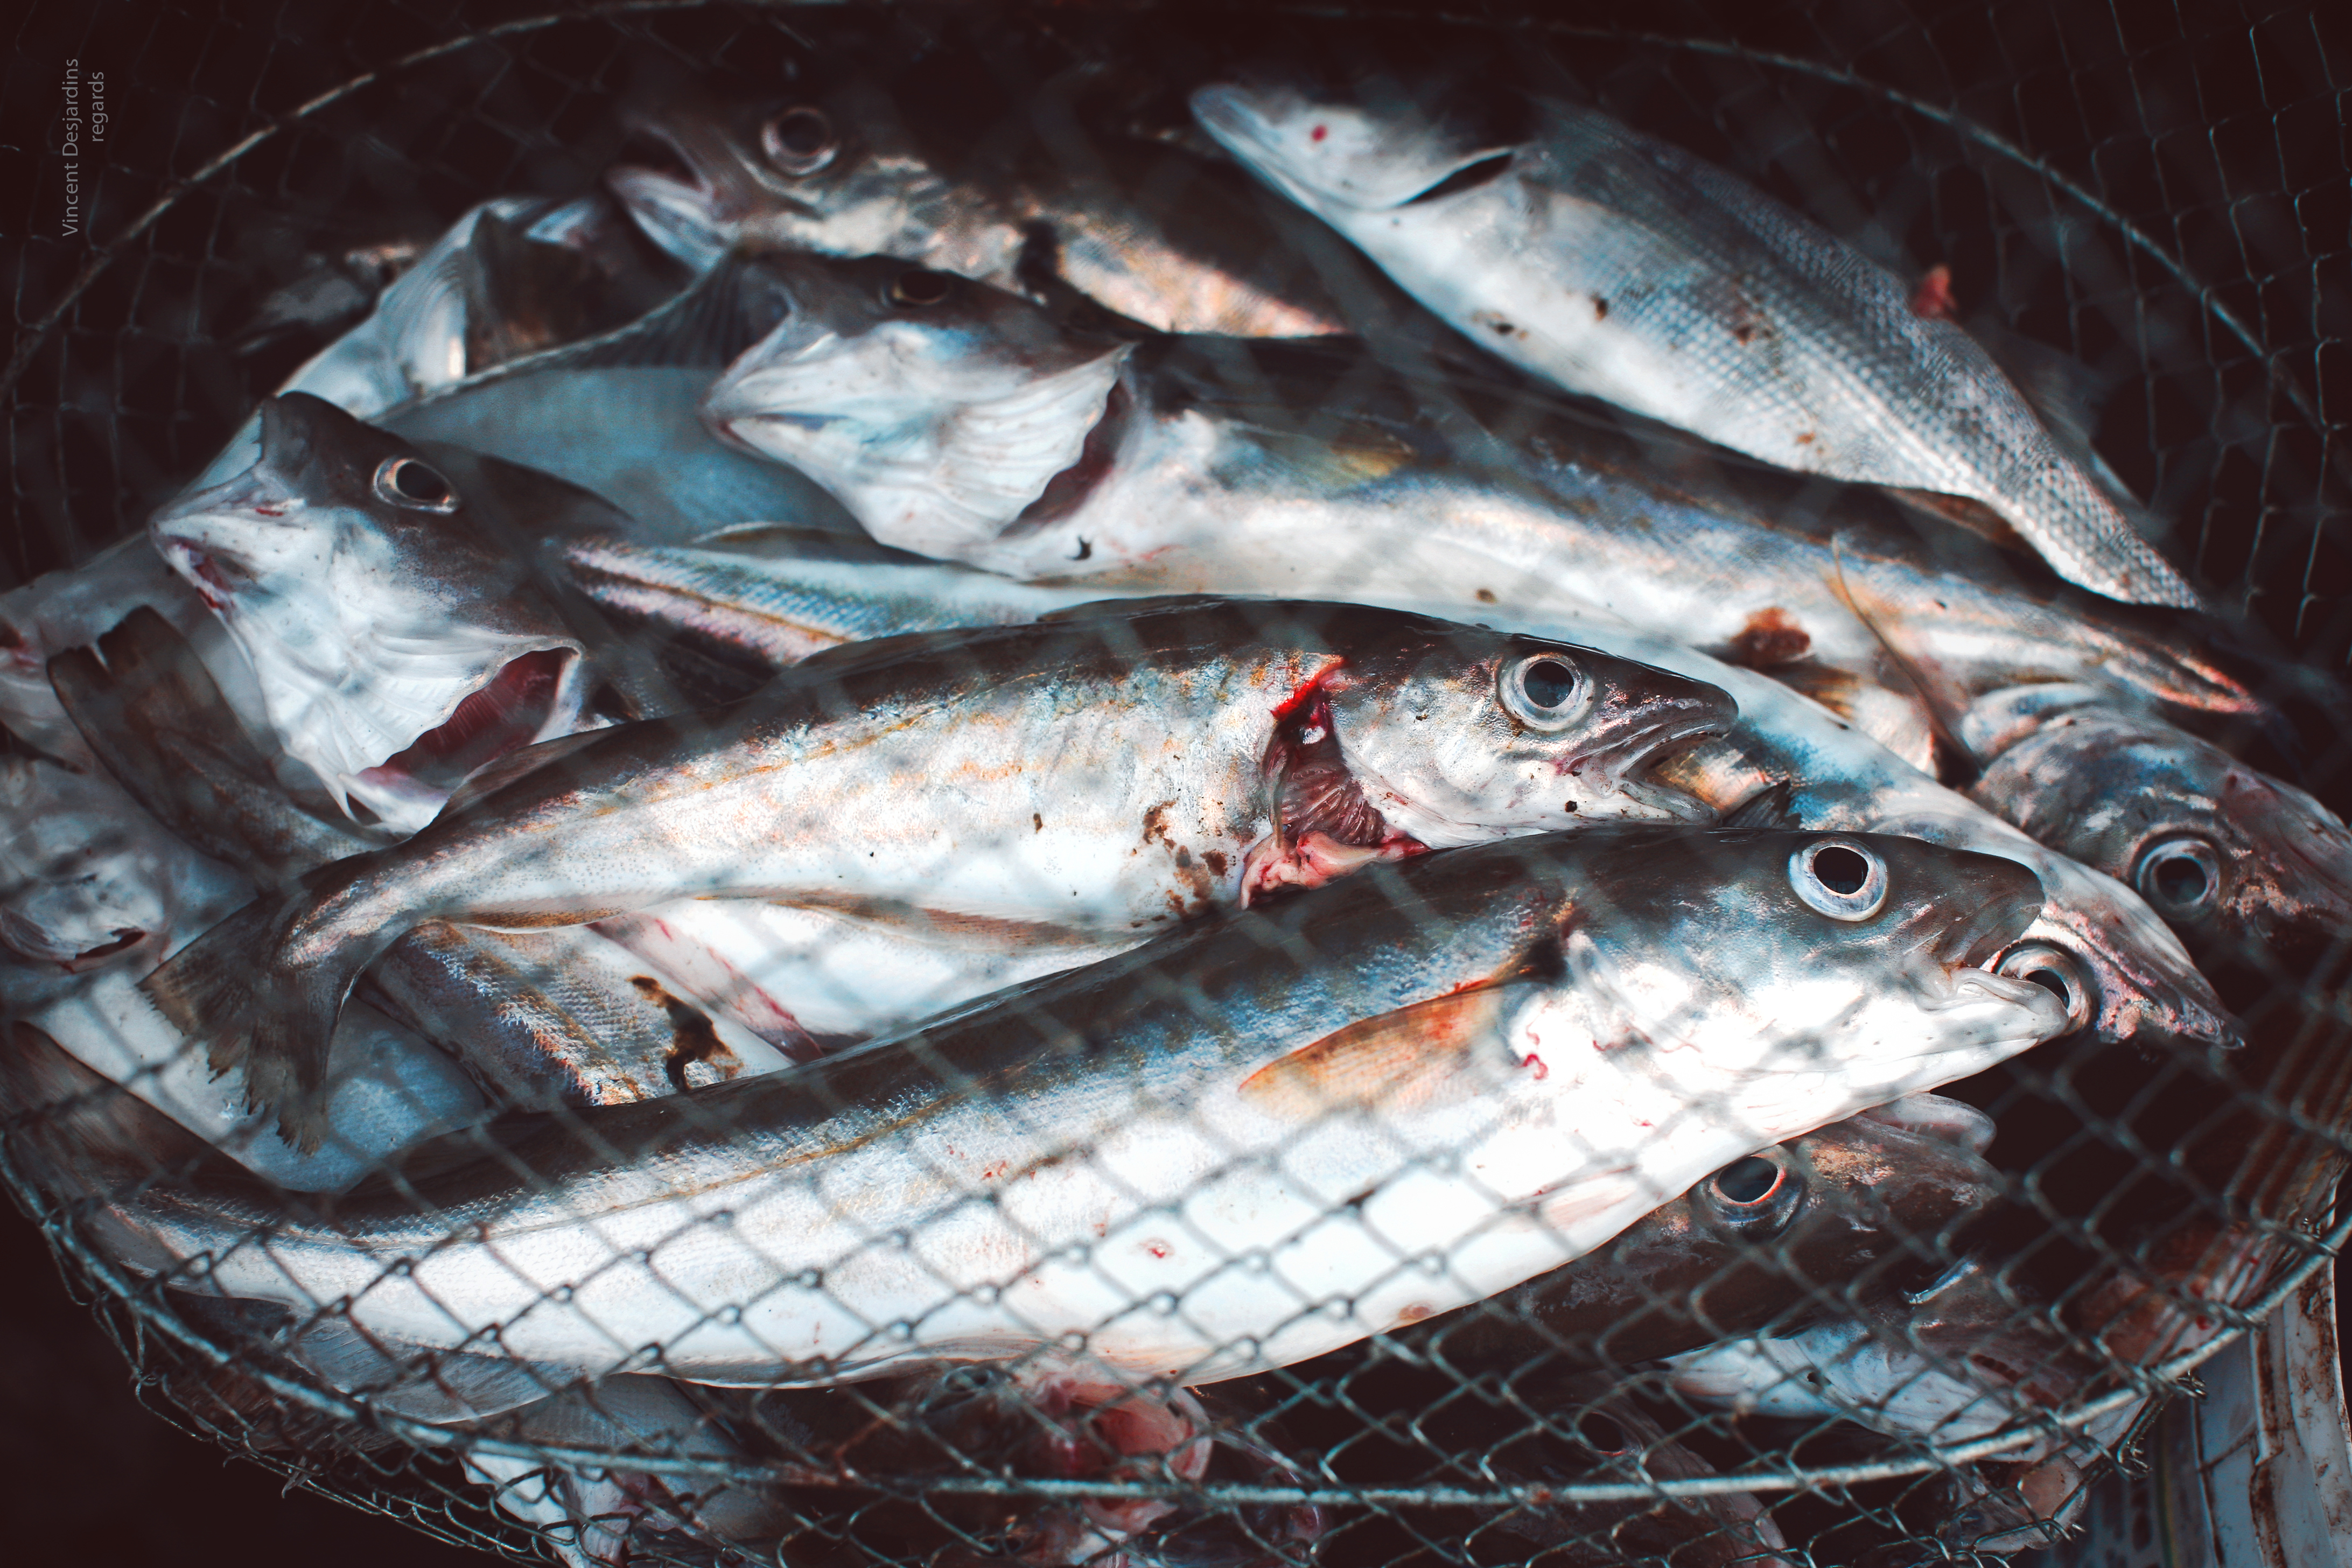
france, fishing, fish, cool image, mer, pete, 50mm, vertebrate, pche, kala, pesca, milkfish, fisch, poisson, canon5d, merdunord, herring, nordsee, hal, peixe, ef50mmf12lusm, flickraward, dunkerque, northsee, pescado, vis, fisk, hering, veii, pesce, fiske, ryba, fiskur, kalastus, balk, iasc, fischerei, arenque, hareng, iascaireacht, visvangst, dipesca, cod, northern pike, oily fish